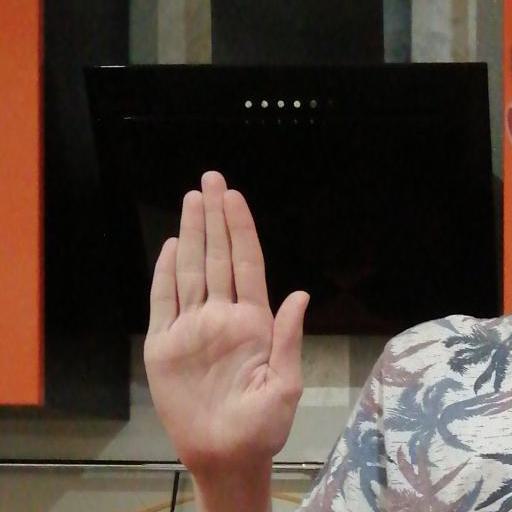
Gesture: stop